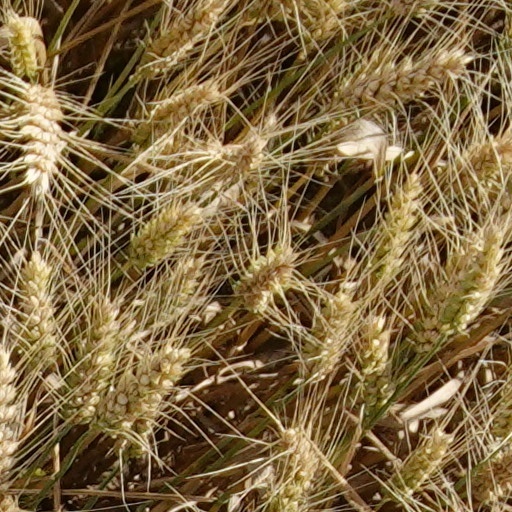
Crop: wheat